Camilo Cienfuegos

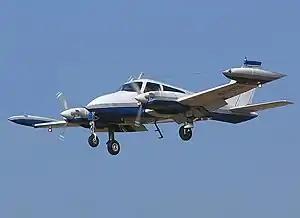
A Cessna 310, the model of plane that Cienfuegos was on when he disappeared

On 28 October 1959, Cienfuegos' Cessna 310 took off from Camagüey, headed for Havana. Cienfuegos disappeared along the way, his plane apparently having been lost in the Caribbean Sea.